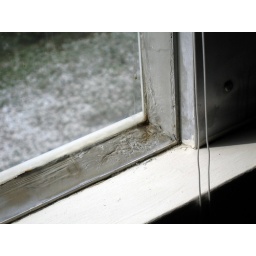
there was a brief break in clouds today and the light made it into my window at work